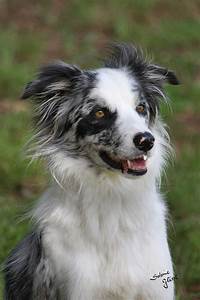
Label: cane